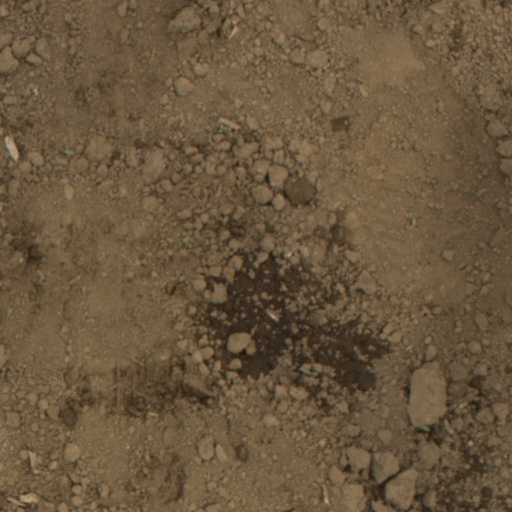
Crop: Jerusalem artichoke